Hypatia Bradlaugh Bonner

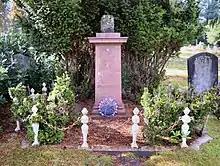
Grave of Bonner and her parents in Brookwood Cemetery

She married Arthur Bonner in 1885 in Marylebone, London. They had two children, Kenneth (June – September 1886) and Charles Bradlaugh Bonner (28 April 1890 – 2 September 1966).